Matthew Briggs

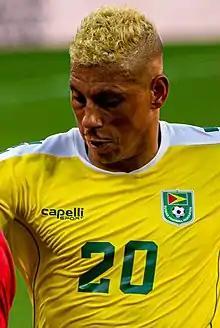
Briggs with Guyana at the 2019 CONCACAF Gold Cup

Matthew Anthony Briggs (born 6 March 1991) is a former professional footballer who played as a left-back. Born in England, he represented the Guyana national football team.